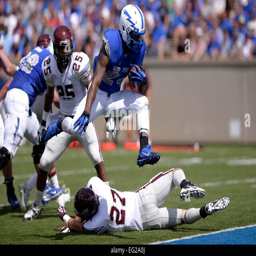
pop artist leaps into the end zone for a touchdown as educational institution campus met brand